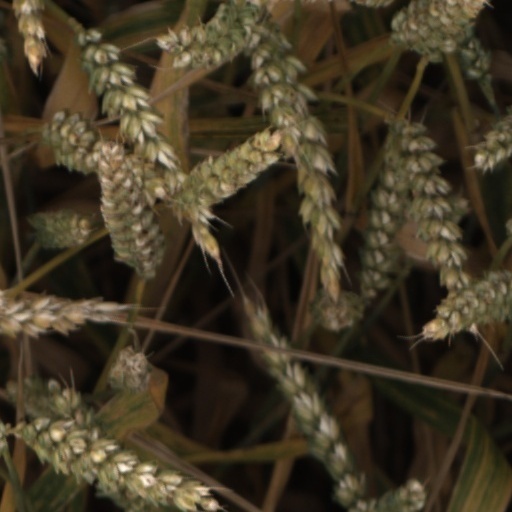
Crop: wheat